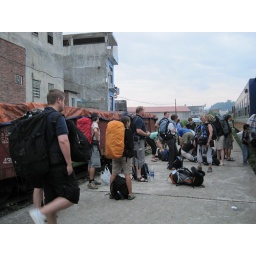
Overnight train arrives in Lao Cai. Next we take a bus to Sapa.